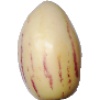
Label: Pepino 1